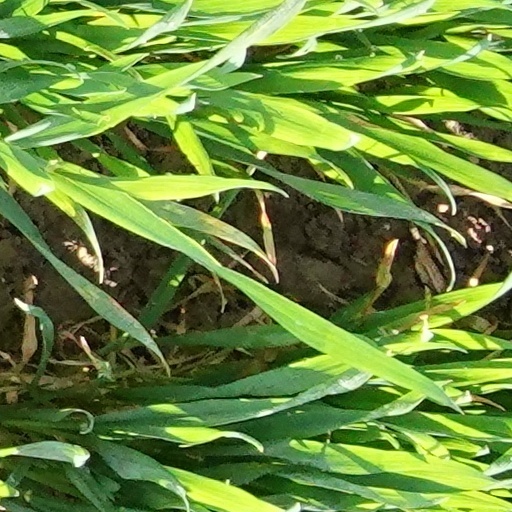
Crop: wheat